Landfill gas utilization

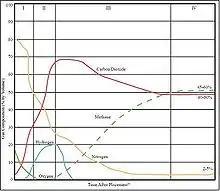
Percent composition of each major component of landfill gas over time

Landfill gas (LFG) is generated through the degradation of municipal solid waste (MSW) and other biodegradable waste, by microorganisms. Aerobic conditions (presence of oxygen) leads to predominately emissions. In anaerobic conditions, as is typical of landfills, methane and are produced in a ratio of 60:40.